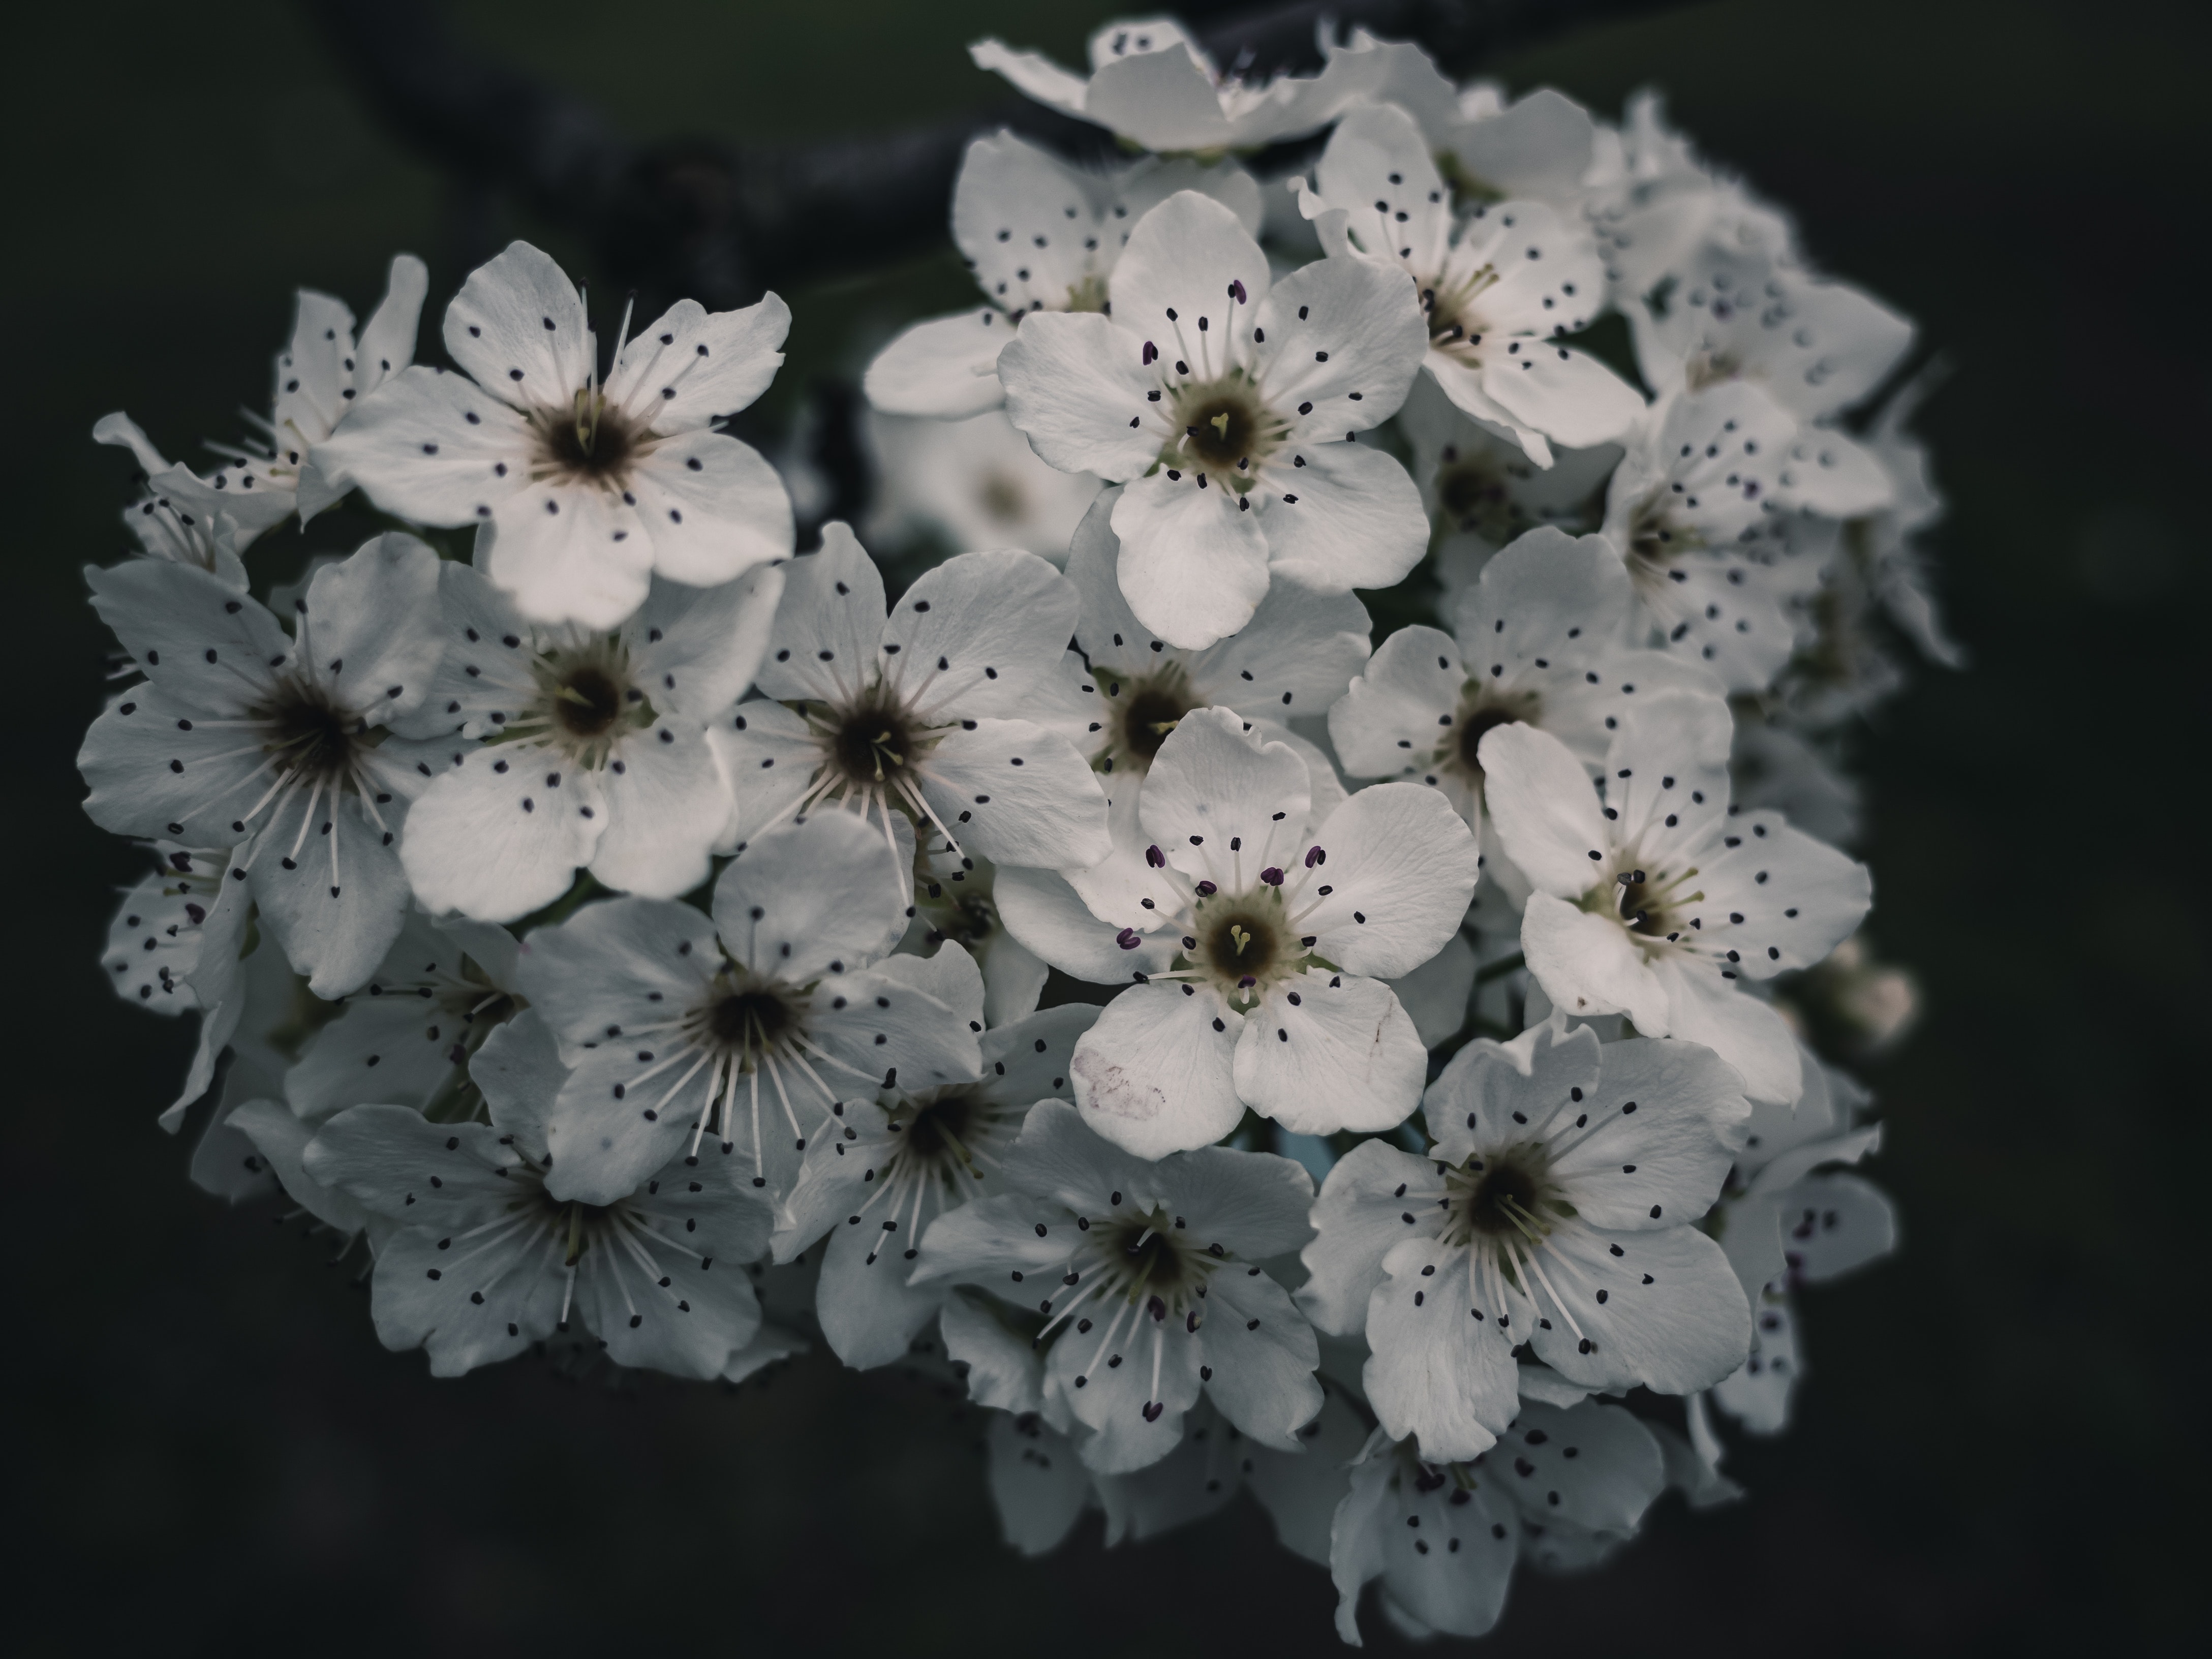
flower, plant, petal, groundcover, flowering plant, close up, blossom, subshrub, twig, fashion accessory, tree, annual plant, pollen, macro photography, still life photography, rose order, rose family, monochrome photography, wildflower, buddleia